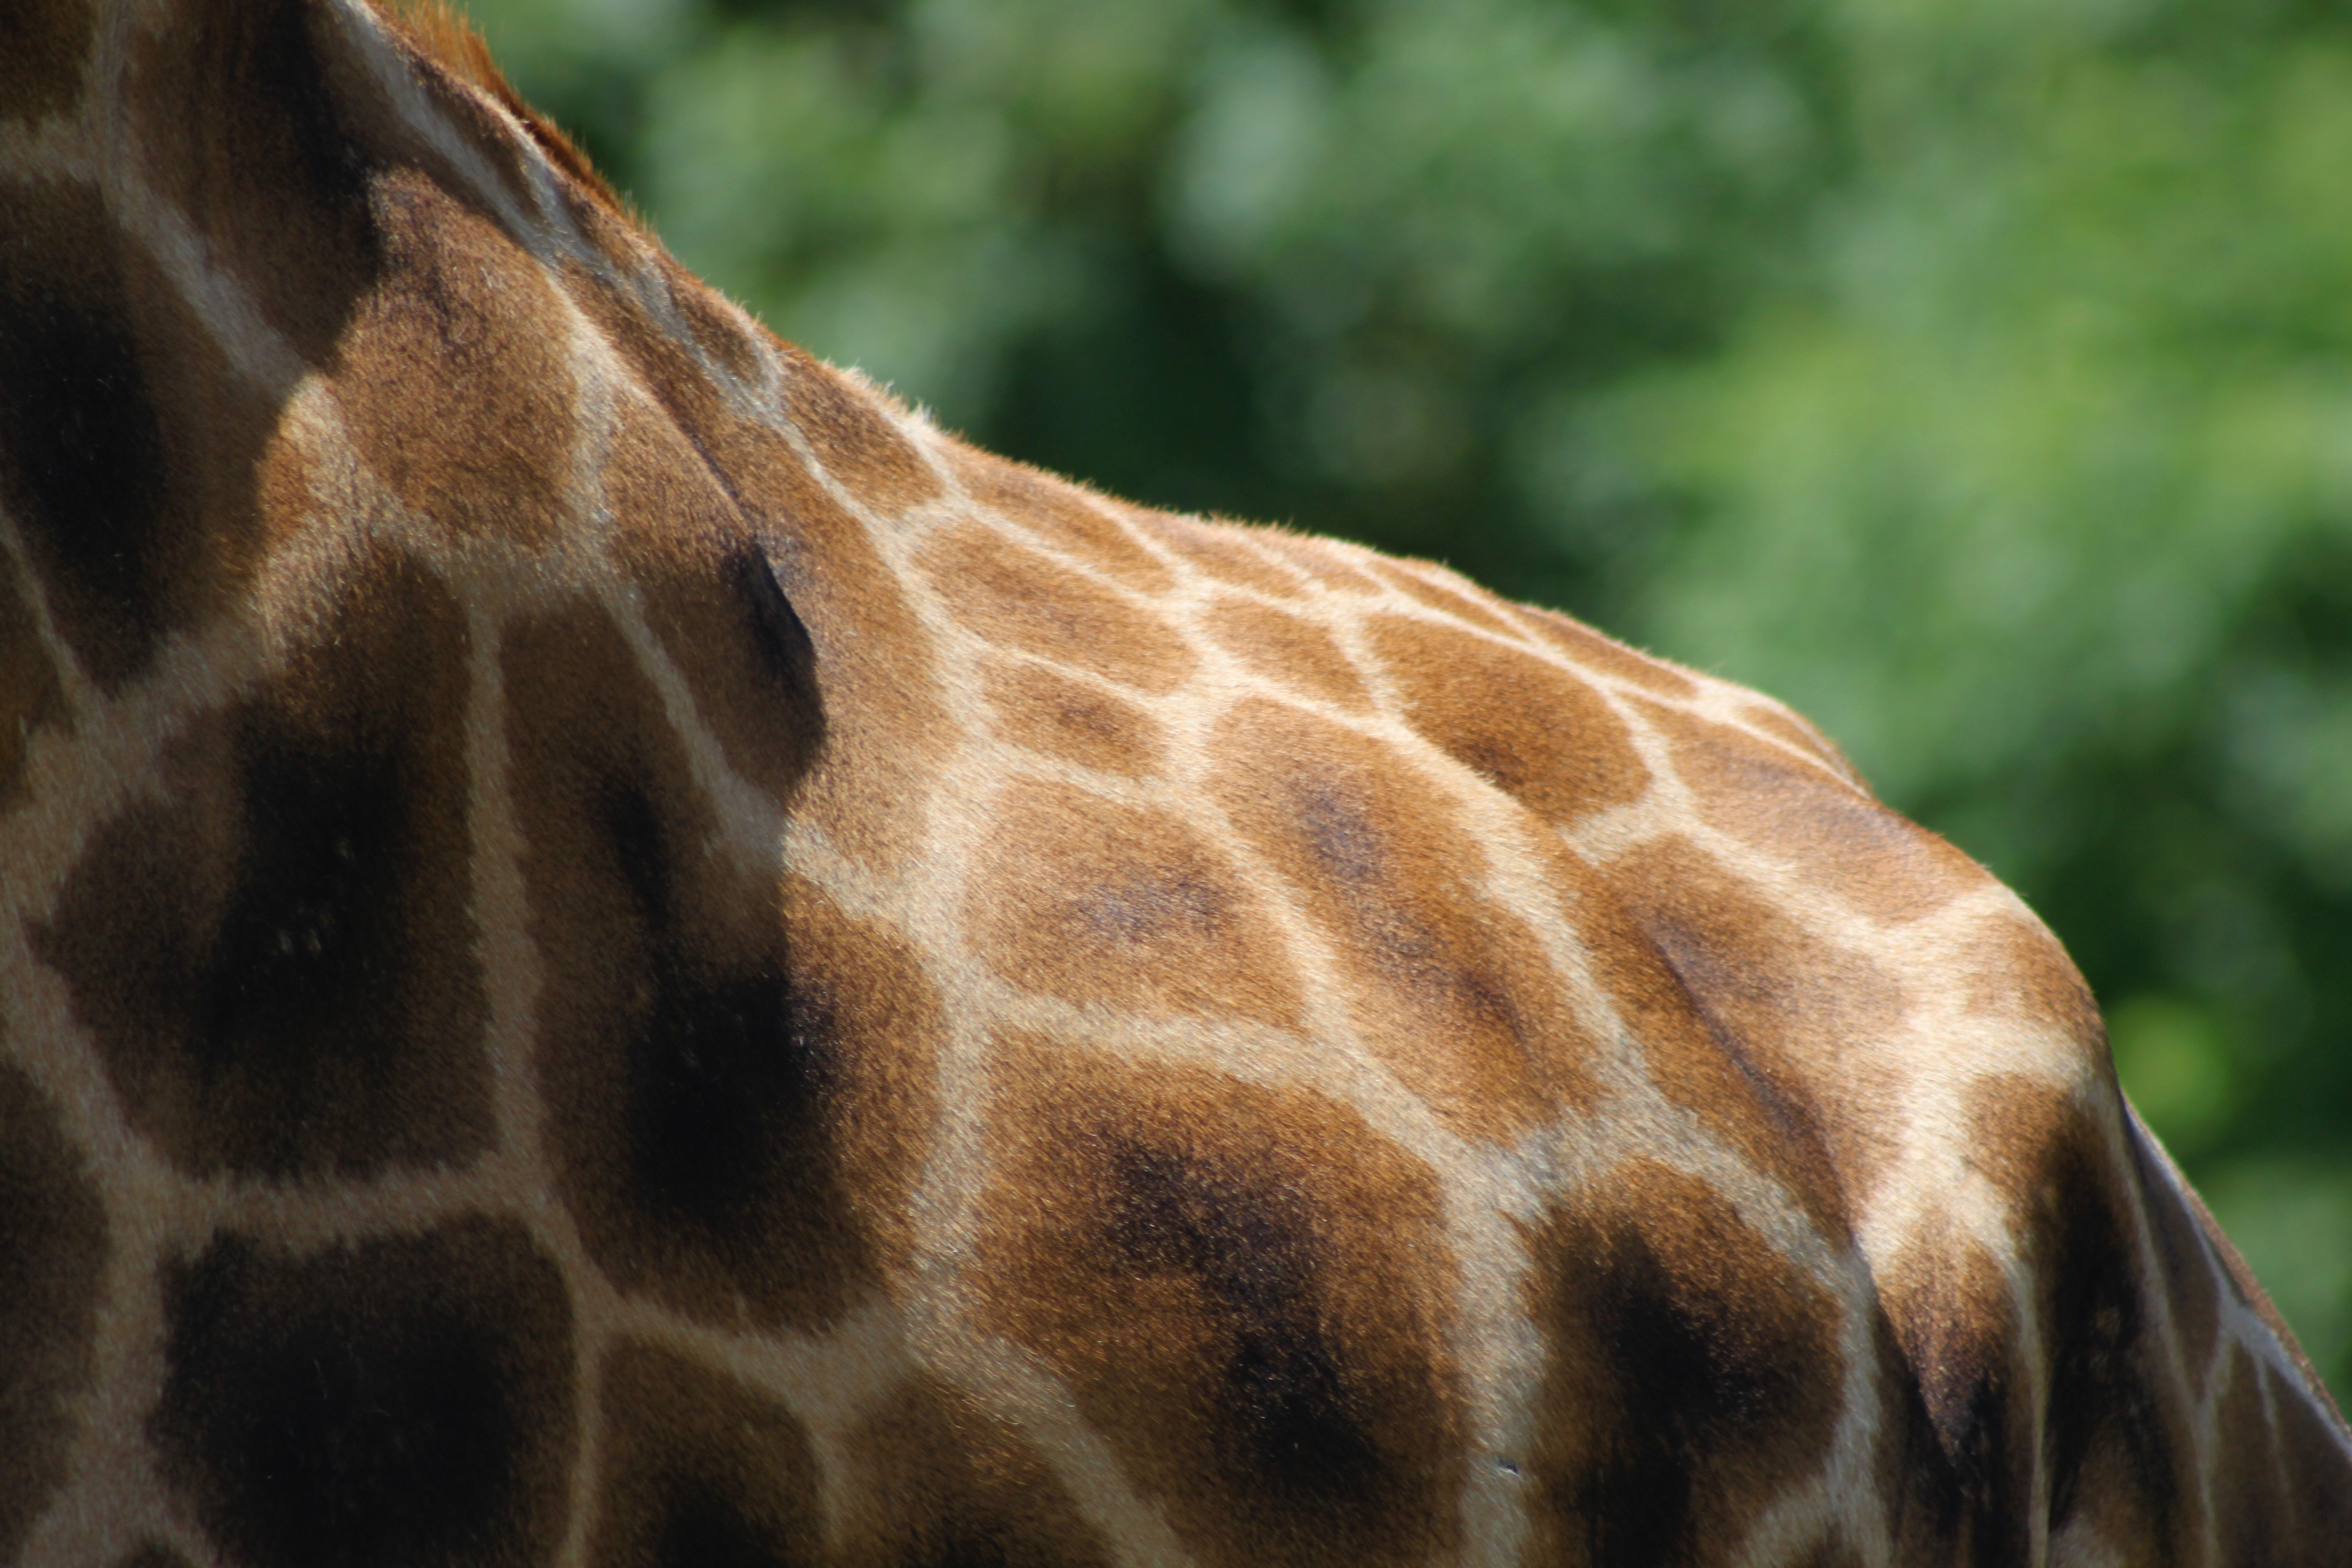
wildlife, zoo, mammal, mane, fauna, close up, giraffe, vertebrate, giraffidae